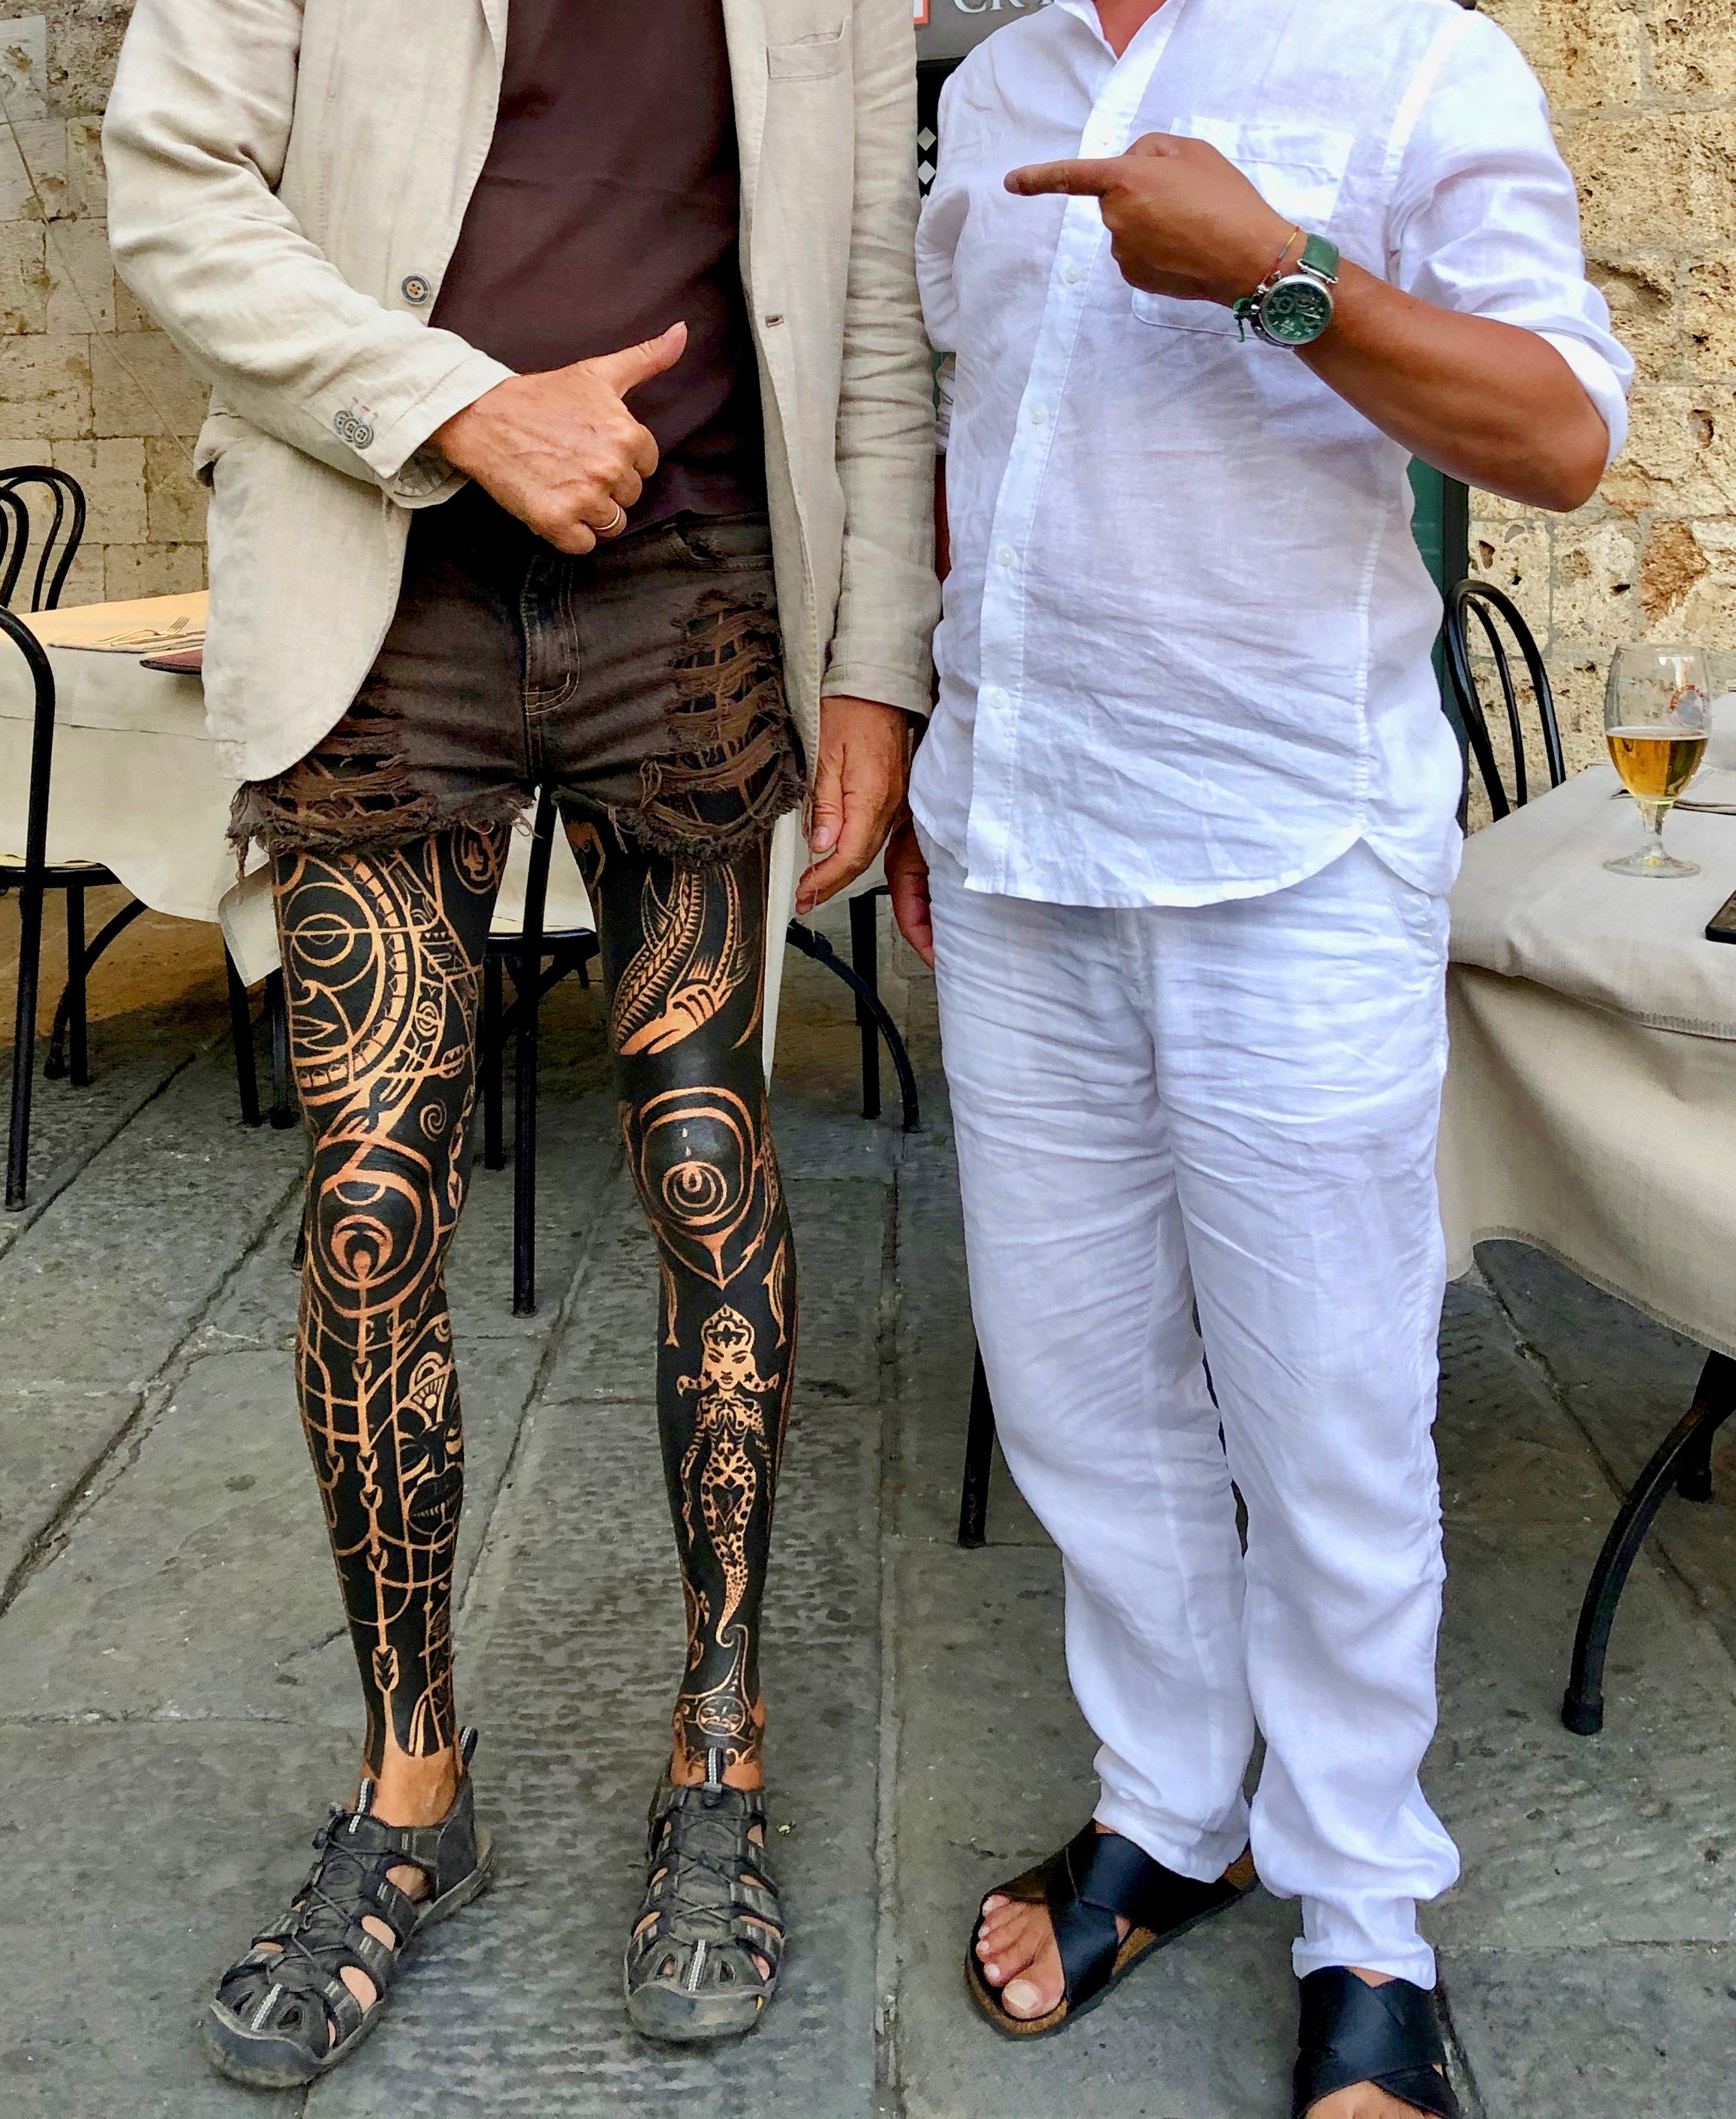
black, maori, tattoo, art, arts, tradition, indigenous, wildstyle, bodypainting, painting, ritual, ink, needle, pain, blood, spiritual, symbol, africa, mandala, power, freedom, decoration, mask, shark, animal, warrior, ethnic, yemaya, goddess, santeria, voodoo, spirituality, energy, dancer, legs, man, sexy, body, culture, painter, body painting, shorts, thumbs up, clothing, leg, fashion, jeans, footwear, eyewear, leggings, human, arm, trousers, tights, human leg, muscle, waist, knee, street fashion, shoe, outerwear, t shirt, sleeve, thigh, fashion accessory, sportswear, hip, style, sunglasses